Golden Age of Bulgaria

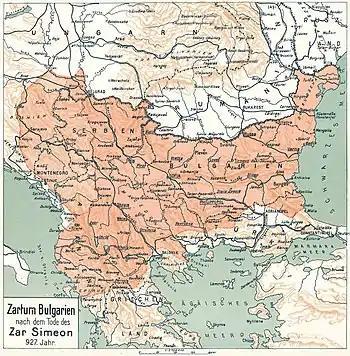
First Bulgarian Empire, early 10th century (904)

The Golden Age of Bulgaria is the period of the Bulgarian cultural prosperity during the reign of emperor Simeon I the Great (889—927). The term was coined by Spiridon Palauzov in the mid 19th century. During this period there was an increase of literature, writing, arts, architecture and liturgical reforms.